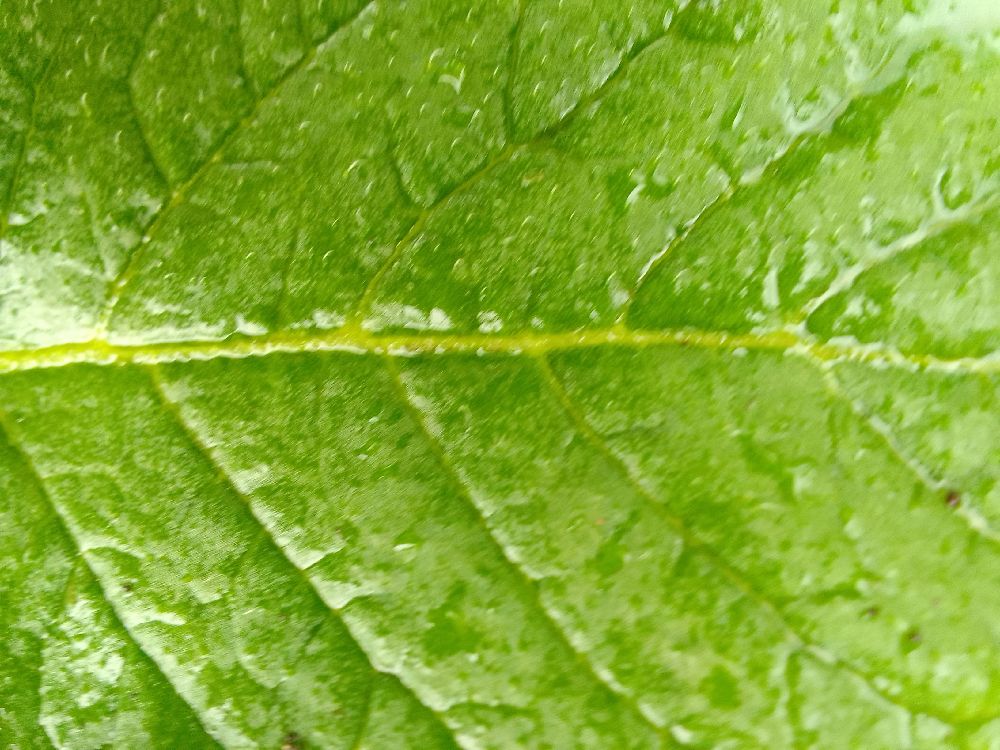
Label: Healthy